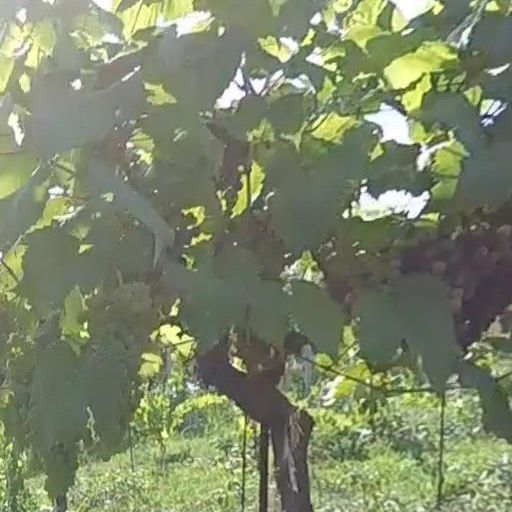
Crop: grape